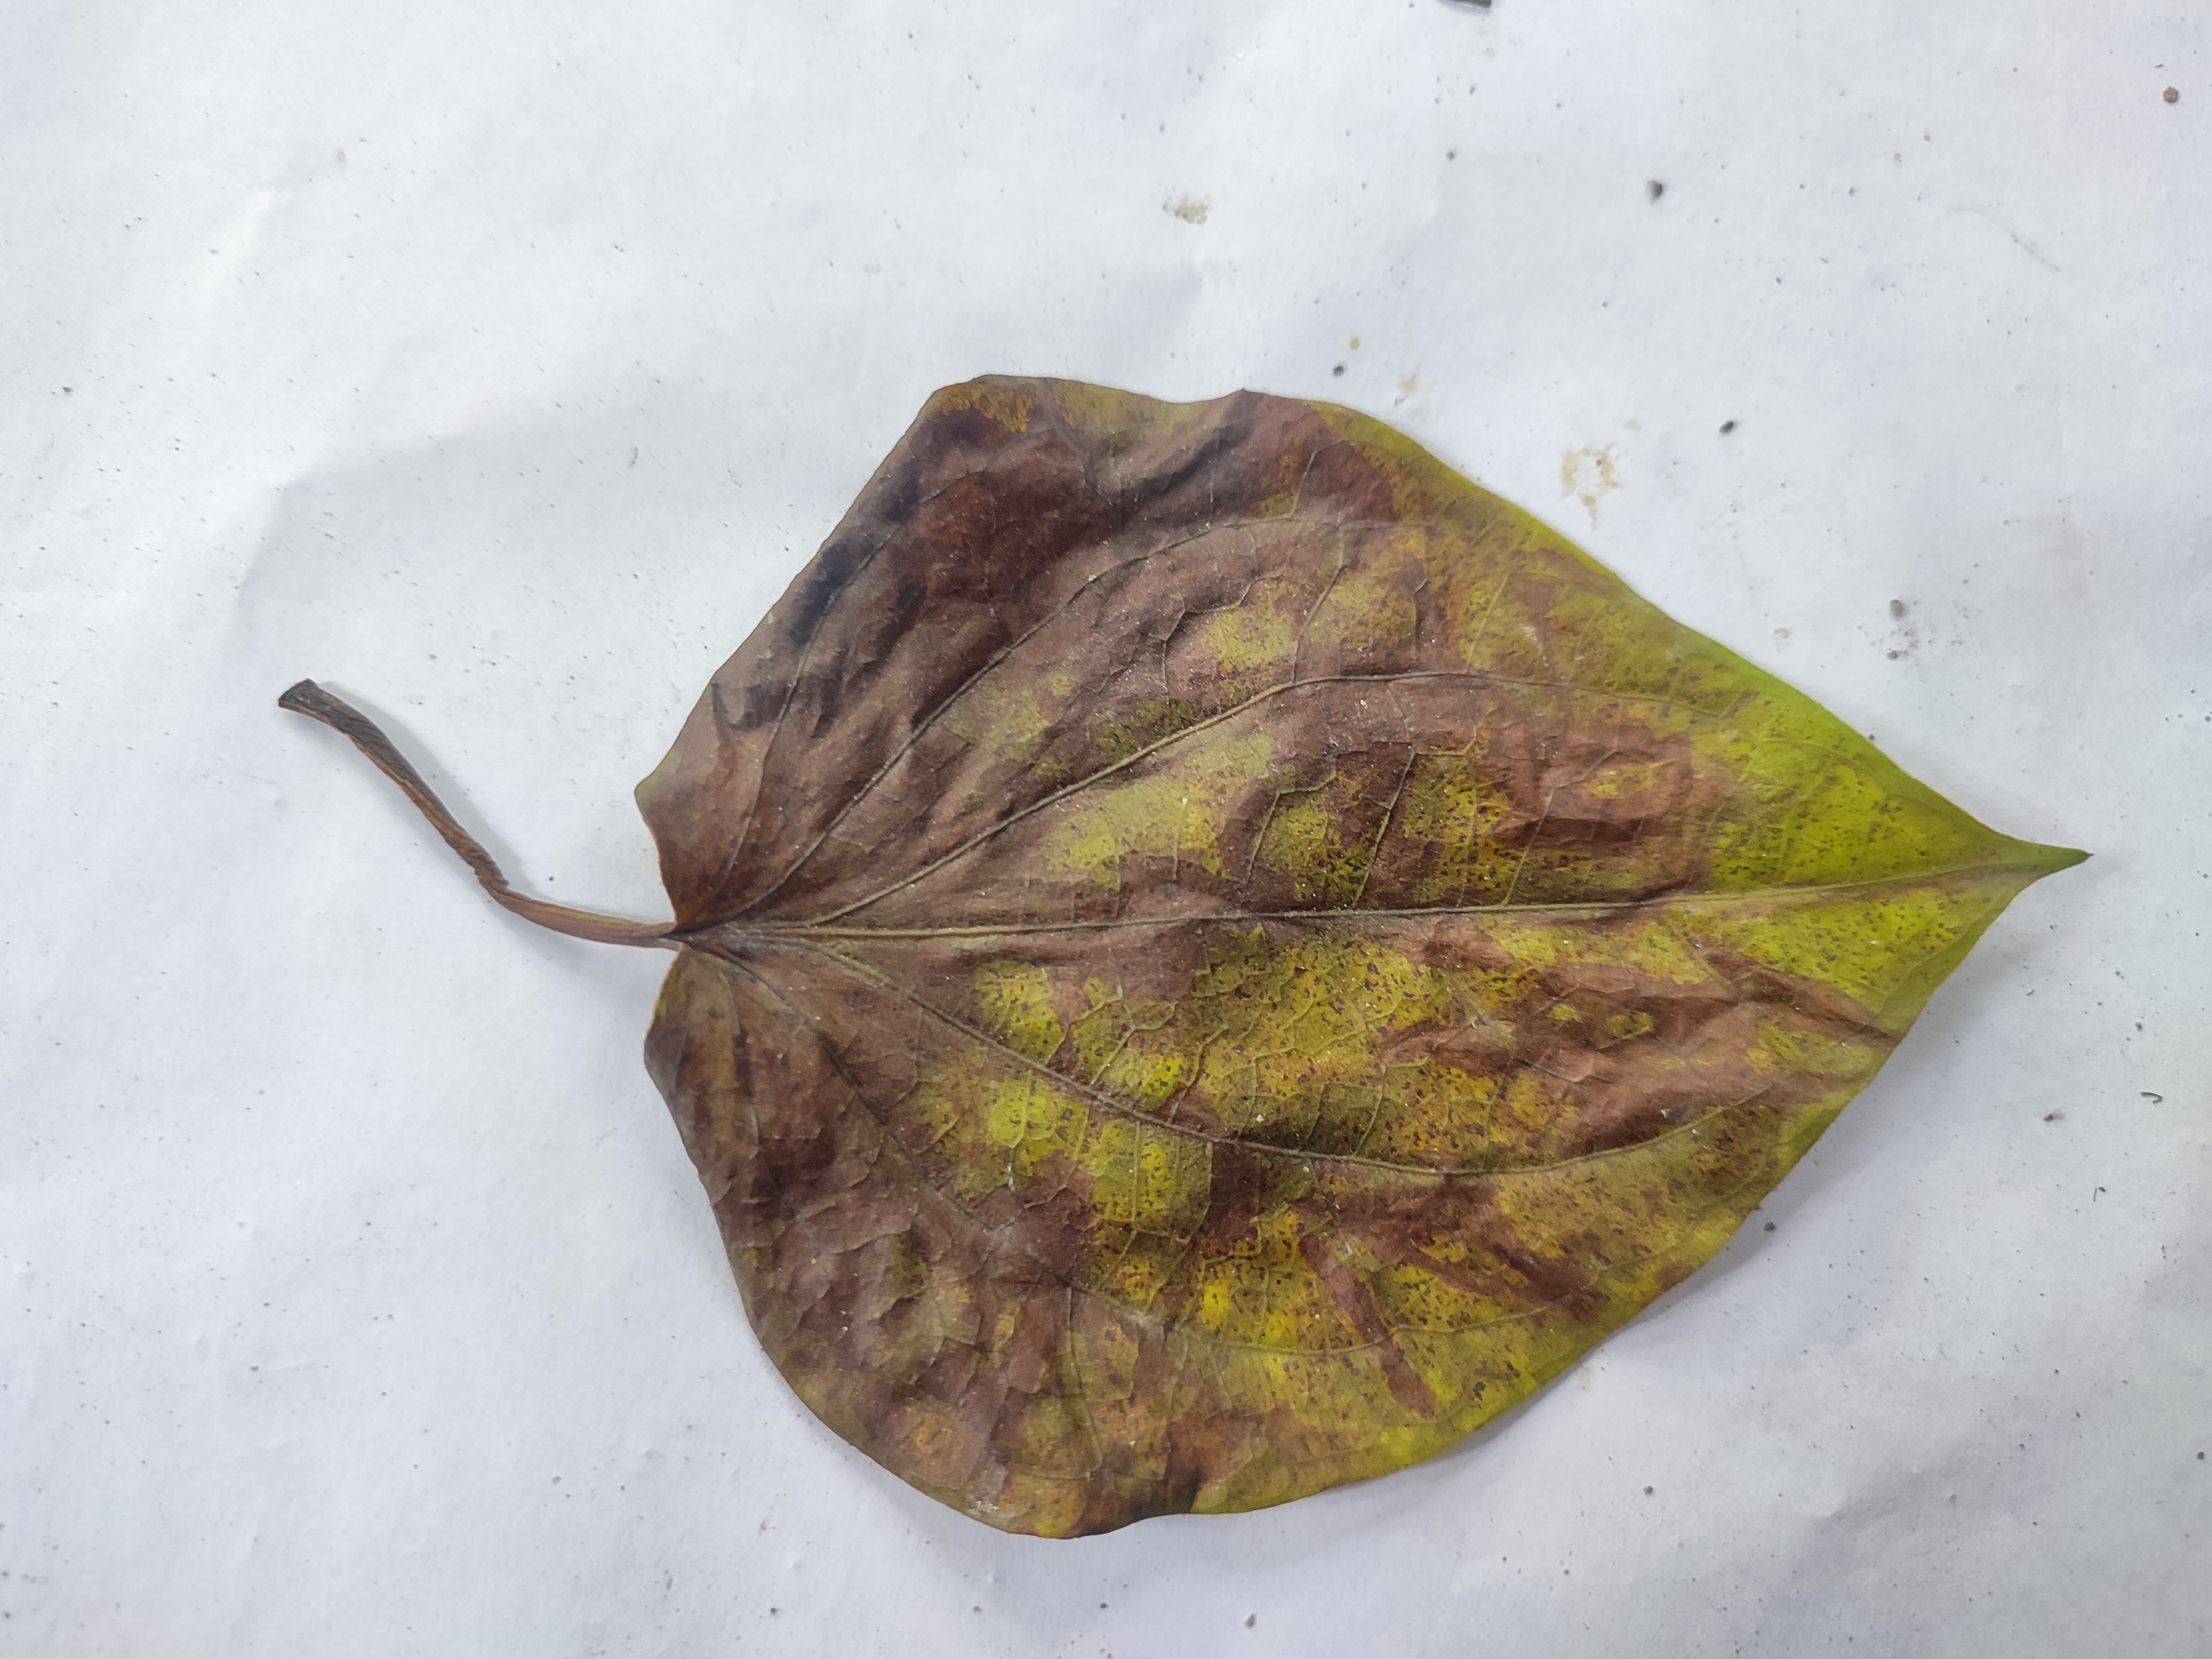
Label: Dried_Leaf